Winkton, Dorset

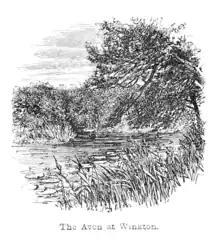
The Avon at Winkton (1867)

Winkton is a hamlet to the north of Christchurch in the Bournemouth, Christchurch and Poole district in the ceremonial county of Dorset, England. Together with the village of Burton, it is in the civil parish of Burton and Winkton.